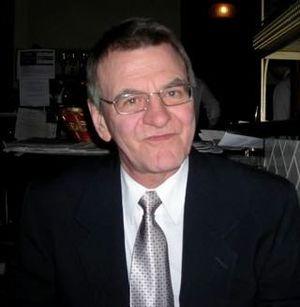
Jacques Faubert compositeur québécois
Jacques Faubert est un compositeur québécois et un professeur d’écriture au Conservatoire de musique de Montréal.